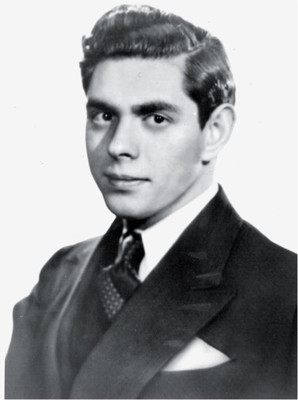
โจ ชูสเตอร์

|image = Joe Shuster.jpg
|signature = Signature of Joe Shuster.png
|awards = Inkpot Award, 1975 Inkpot Award
|occupation = นักเขียนการ์ตูน
|birth_place = โทรอนโต
|death_place = ลอสแอนเจลิส
|notable works = ซูเปอร์แมน
โจเซฟ ชูสเตอร์ (; 10 กรกฎาคม 1914 - 30 กรกฎาคม 1992) หรือที่รู้จักกันในชื่อ โจ ชูสเตอร์ เป็นนักเขียนการ์ตูนชาวแคนาดา-อเมริกันที่รู้จักกันเป็นอย่างดีจากการร่วมสร้างซูเปอร์แมน กับเจอรี ซีเกล ในแอคชั่นคอมิคส์ เล่มที่ 1
ชูสเตอร์มีส่วนร่วมในการต่อสู้ทางกฎหมายหลายครั้งเพื่อครอบครองตัวละครซูเปอร์แมนอาชีพนักเขียนการ์ตูนของเขาหลังจากซูเปอร์แมนค่อนข้างไม่ประสบความสำเร็จ และในช่วงกลางทศวรรษที่ 70 ชูสเตอร์ก็ออกจากแวดวงหนังสือการ์ตูนอย่างถาวรเนื่องจากตาบอดบางส่วน
== ประวัติช่วงต้น ==
โจเซฟ ชูสเตอร์เกิดในโทรอนโตในครอบครัวชาวยิว จูเลียส ชูสเตอร์ พ่อของเขาเป็นผู้อพยพจากร็อตเตอร์ดัมเนเธอร์แลนด์ มีร้านตัดเสื้อในย่านเสื้อผ้าของโทรอนโต ไอด้าแม่ของเขามาจากเคียฟซึ่งตอนนี้อยู่ในยูเครน
== อ้างอิง ==
หมวดหมู่:ซูเปอร์แมน
หมวดหมู่:บุคคลจากโทรอนโต
หมวดหมู่:ชาวอเมริกันเชื้อสายแคนาดา